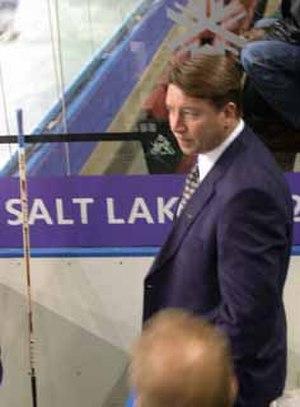
Photographie de Jari Kurri, gagnant de cinq coupes Stanley, médaillé de bronze aux Jeux olympiques et intronisé au Temple de la renommée du hockey.
Les Kings de Los Angeles sont une équipe professionnelle de hockey sur glace de la Ligue nationale de hockey fondée en 1967, situé à Los Angeles, en Californie. L'équipe évolue dans la Division Pacifique au sein de l'Association de l'Ouest).
L’Avalanche du Colorado est une franchise professionnelle de hockey sur glace, établie à Denver dans l'État du Colorado, aux États-Unis. Elle fait partie de la division Nord-Ouest dans l'association de l'Ouest et évolue dans la Ligue nationale de hockey. La franchise a été fondée à Québec, et se nommait les Nordiques de Québec jusqu’à son déménagement à Denver en 1995.
Teemu Ilmari Selänne, né le 3 juillet 1970 à Helsinki en Finlande, est un joueur professionnel finlandais de hockey sur glace. Il évolue au poste d'ailier droit. Il commence sa carrière professionnelle dans la SM-liiga en jouant avec le Jokerit Helsinki en 1989-1990 et remporte le championnat de Finlande avec l'équipe en 1992.
Les Ducks d’Anaheim, littéralement les canards d’Anaheim et appelés Mighty Ducks d’Anaheim jusqu'en 2006, sont une franchise professionnelle de hockey sur glace des États-Unis. Ils évoluent dans le championnat principal de hockey d’Amérique du Nord : la Ligue nationale de hockey. Ils font partie de l'association de l’Ouest et de la division Pacifique. Les Mighty Ducks d’Anaheim ont été fondés en 1993, avant de devenir les Ducks d’Anaheim en 2006 à la suite du changement de propriété de la franchise.
Jari Pekka Kurri est un joueur finlandais de hockey sur glace qui évoluait au poste d'attaquant. Il est considéré comme le joueur finlandais le plus talentueux à avoir jamais évolué dans la Ligue nationale de hockey et également l'un des plus grands Européens à y avoir joué.
Wayne Douglas Gretzky, O.C., est un joueur professionnel canadien de hockey sur glace qui possède aussi la nationalité américaine. Il joue l'essentiel de sa carrière professionnelle dans la Ligue nationale de hockey et est généralement considéré comme le meilleur joueur de l'histoire du hockey sur glace. Portant le numéro 99 durant sa carrière, il est le seul joueur dont le numéro est retiré pour l'ensemble des équipes de la Ligue nationale de hockey. Il détient la majorité des records de la LNH que ce soit au niveau des buts, des passes, des points, du nombre de tours du chapeau mais également de l'ensemble des trophées gagnés tout au long de sa carrière. En vingt ans dans la LNH, il totalise 2 857 points dont 894 buts. Sur l'ensemble de sa carrière en saison régulière, il connaît une moyenne de 1,92 point par match.